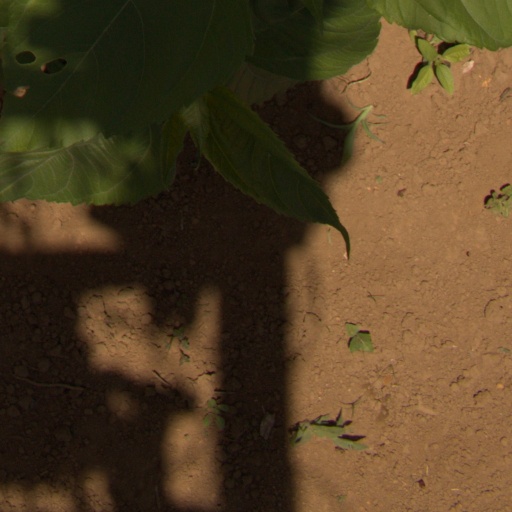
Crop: Jerusalem artichoke